Jeannette expedition

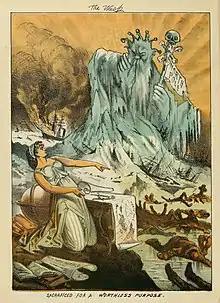
" The Wasp": "sacrificed for a worthless purpose," 1882

The entire crew were still together on Semenovsky Island. The boats left the island early in the morning of September 12, in fair weather. Thirteen men were with De Long in the large cutter, Chipp with seven others took the smaller cutter, while Melville and ten men sailed in the whaleboat. Danenhower, who outranked Melville, complained bitterly to De Long about being placed under the engineer's command, but De Long replied that Danenhower was unfit for duty, a view confirmed by Ambler. De Long instructed that the boats should each aim for a point indicated as "Cape Barkin" on the Petermann map; if they became separated, and landed in different areas, the parties should rendezvous at Bulun, a sizeable settlement about from the coast.